Shikasta

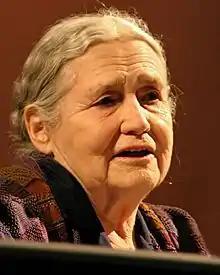
Doris Lessing speaking at a Cologne literature festival in Germany, 2006

In the mid-1960s Lessing had become interested in Sufism, an Islamic belief system, after reading "The Sufis" by Idries Shah. She described "The Sufis" as "the most surprising book [she] had read", and said it "changed [her] life". Lessing later met Shah, who became "a good friend [and] teacher". In the early 1970s Lessing began writing "inner space" fiction, which included the novels "Briefing for a Descent into Hell" (1971) and "Memoirs of a Survivor" (1974). In the late 1970s she wrote "Shikasta" in which she used many Sufi concepts.